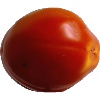
Label: Tomato 1